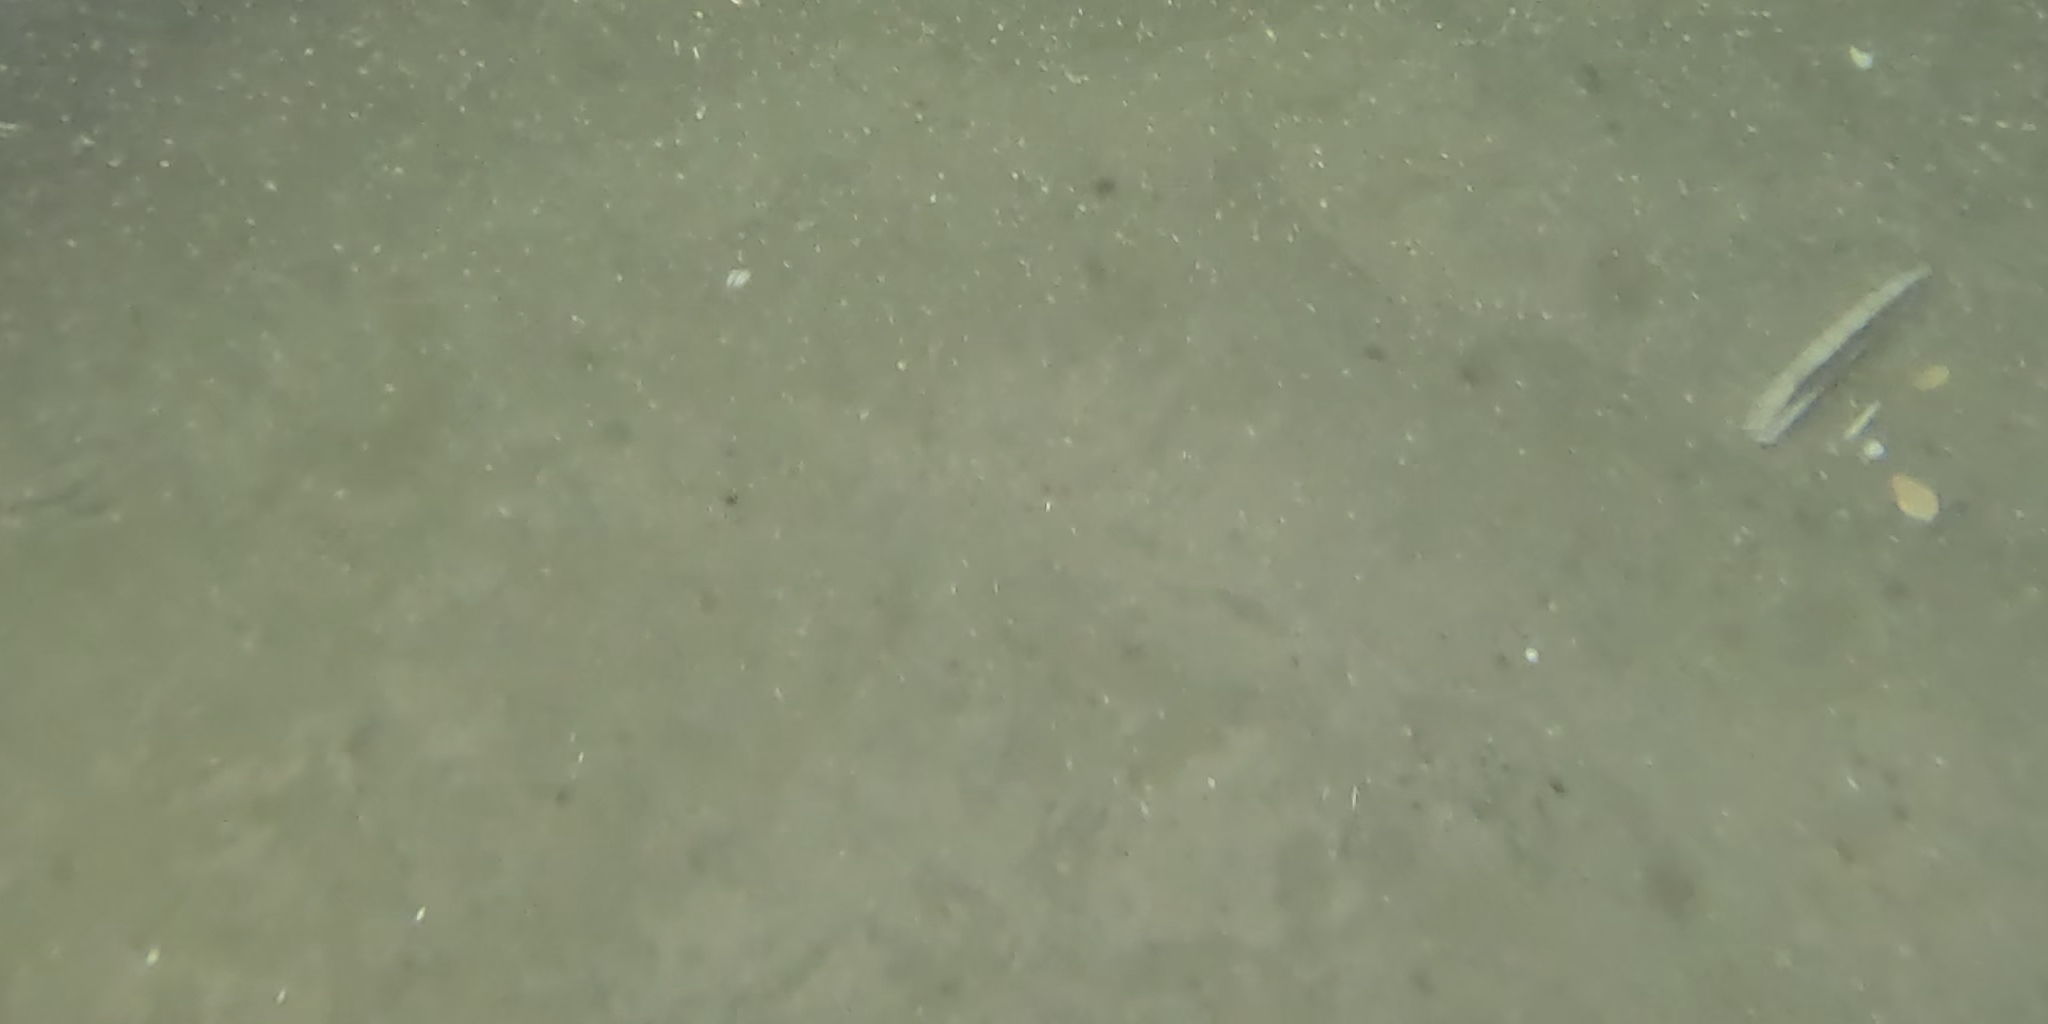
Seabed habitat: sand